One Pendleton Place

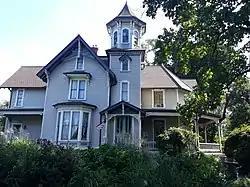
The North facade of the building at One Pendleton Place

One Pendleton Place, also known as the William S. Pendleton House, is a historic home located in the New Brighton neighborhood of Staten Island, New York. It was built in 1860, and is a three-story, picturesque Italianate villa style frame dwelling with a multi-gabled roof. It features asymmetrical massing, a four-story conical-roofed entry tower, and multiple porches including a wrap-around verandah.